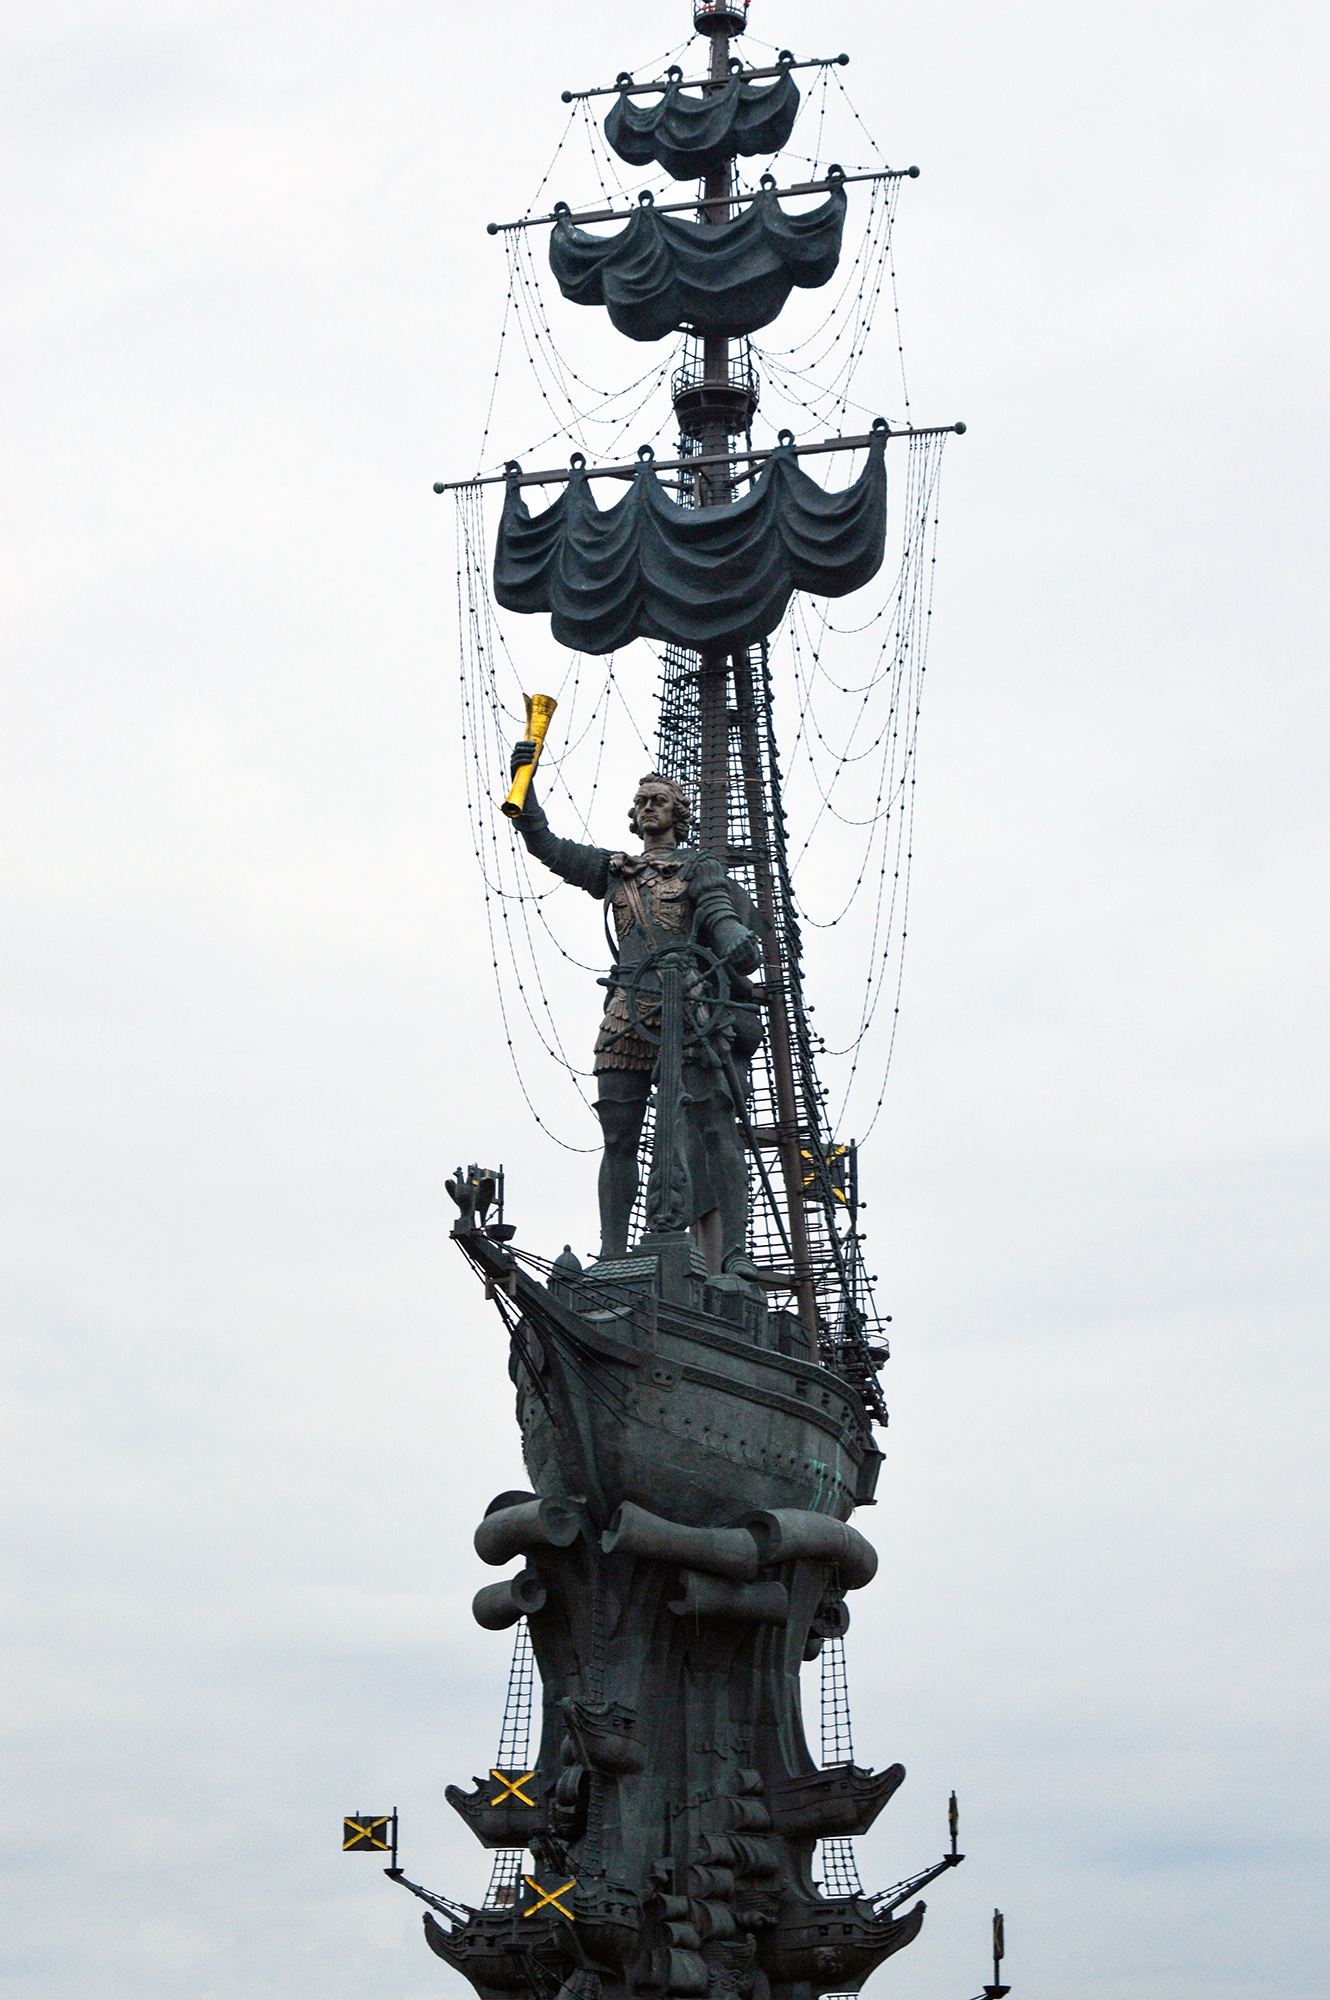
monument, statue, vehicle, tower, mast, sculpture, empire, king, history, moscow, russia, russian, battleship, fleet, st petersburg russia, russian empire, russian federation, petr pervyj, tsar peter i, peter i monument, piotr i, russian history